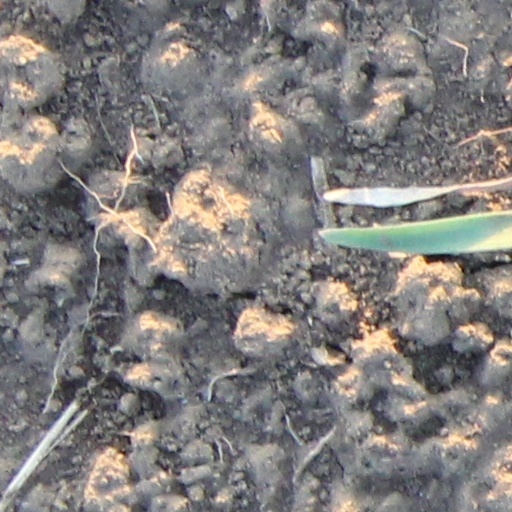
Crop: wheat